Roncesvalles, Toronto

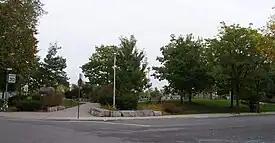
group of people enjoying various activities on large grassy area

Two public French-language secondary schools, École secondaire catholique Saint-Frère-André and École secondaire Toronto Ouest operate nearby on Lansdowne Avenue in the former West Toronto Collegiate building. They are operated by Conseil scolaire catholique MonAvenir, and Conseil scolaire Viamonde respectively.